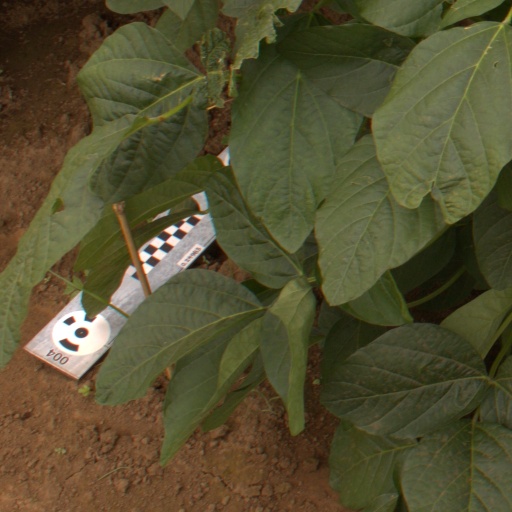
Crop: soybean